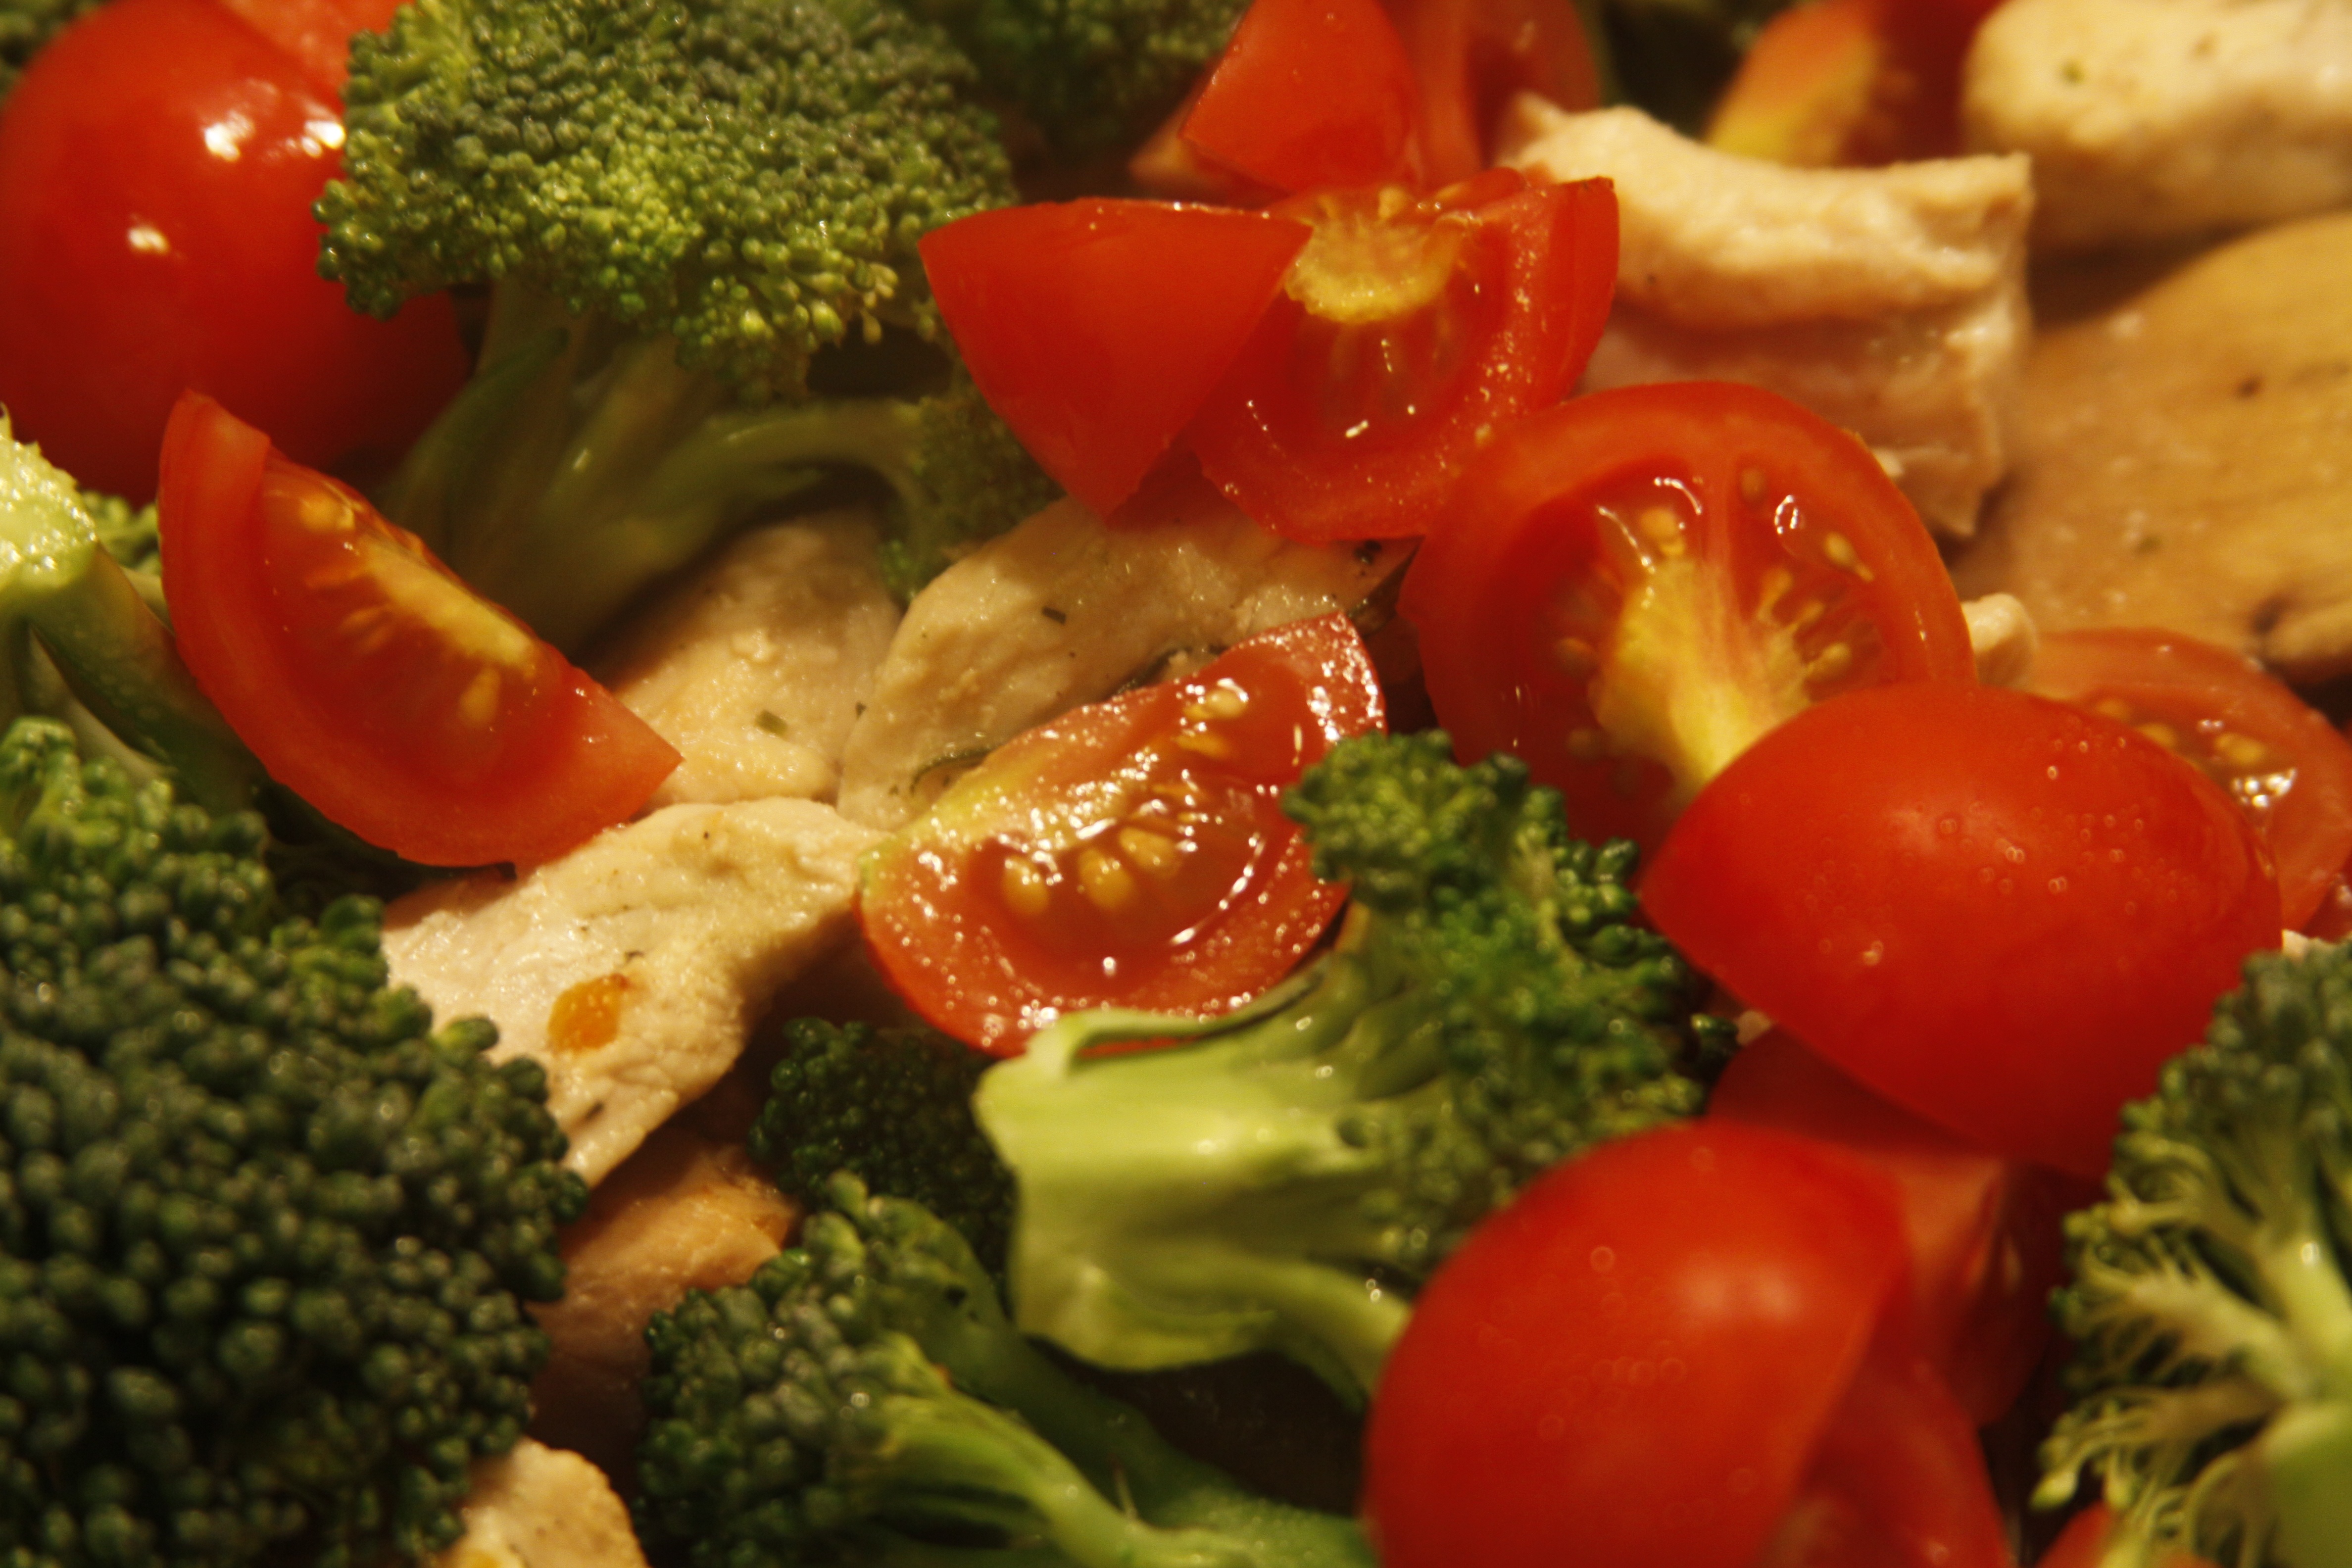
nature, dish, meal, food, salad, green, produce, vegetable, fresh, lunch, cuisine, delicious, chicken, health, freshness, tomato, eating, garnish, nutrition, vegetarian food, diet, hors d oeuvre, crudit s